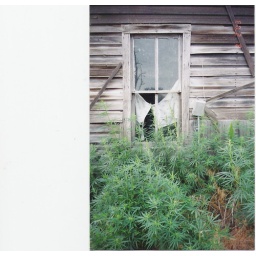
This is an old run down house in the middle of a field of wild pot. Turned out really cool.....